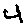
Label: 4